Seligman, Missouri

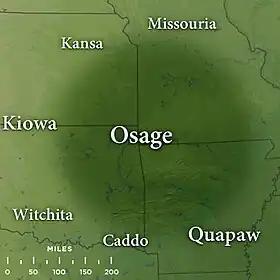
Traditional Osage tribal lands as of the 17th century

During French exploration, what was to become Seligman was in the heart of the Osage Nation. The French claimed it as part of the Illinois Country, selling it to the United States as part of the Louisiana Purchase. Osage claims were ceded by the Treaty of Fort Clark, which was ratified in 1810.